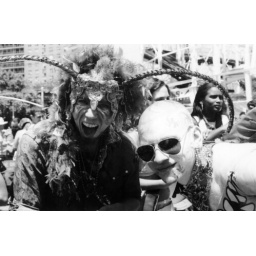
Same two guys as below, slightly different pose, in black and white this time...